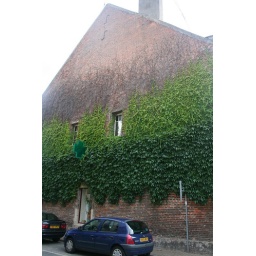
I like how the Pharmacy sign is almost hidden by the fact that it's the same green as the ivy.